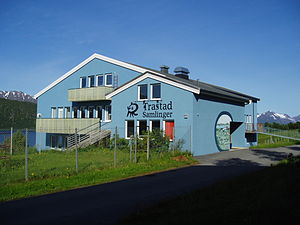
Trastad Samlinger
Trastad Samlinger